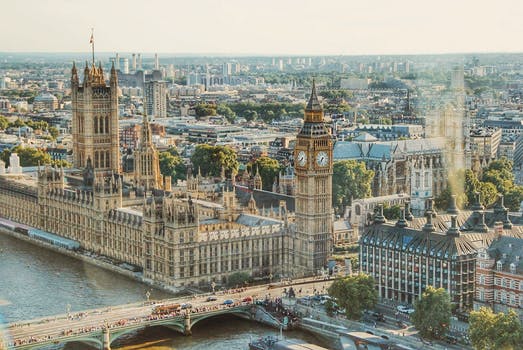
Label: No Watermark